Jalolsavam

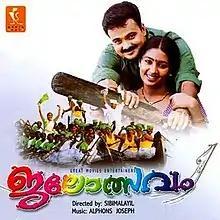
DVD cover

Jalolsavam is a 2004 Indian Malayalam-language romantic drama film directed by Sibi Malayil and written by M. Sindhuraj. The film stars Kunchacko Boban and Navya Nair, with Nedumudi Venu, Riyaz Khan, and Jagathy Sreekumar in supporting roles. The film's songs were composed by Alphons Joseph, while the background score was by Johnson.